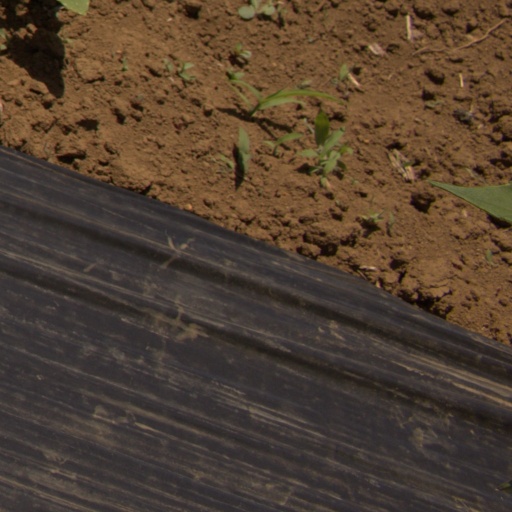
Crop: Jerusalem artichoke